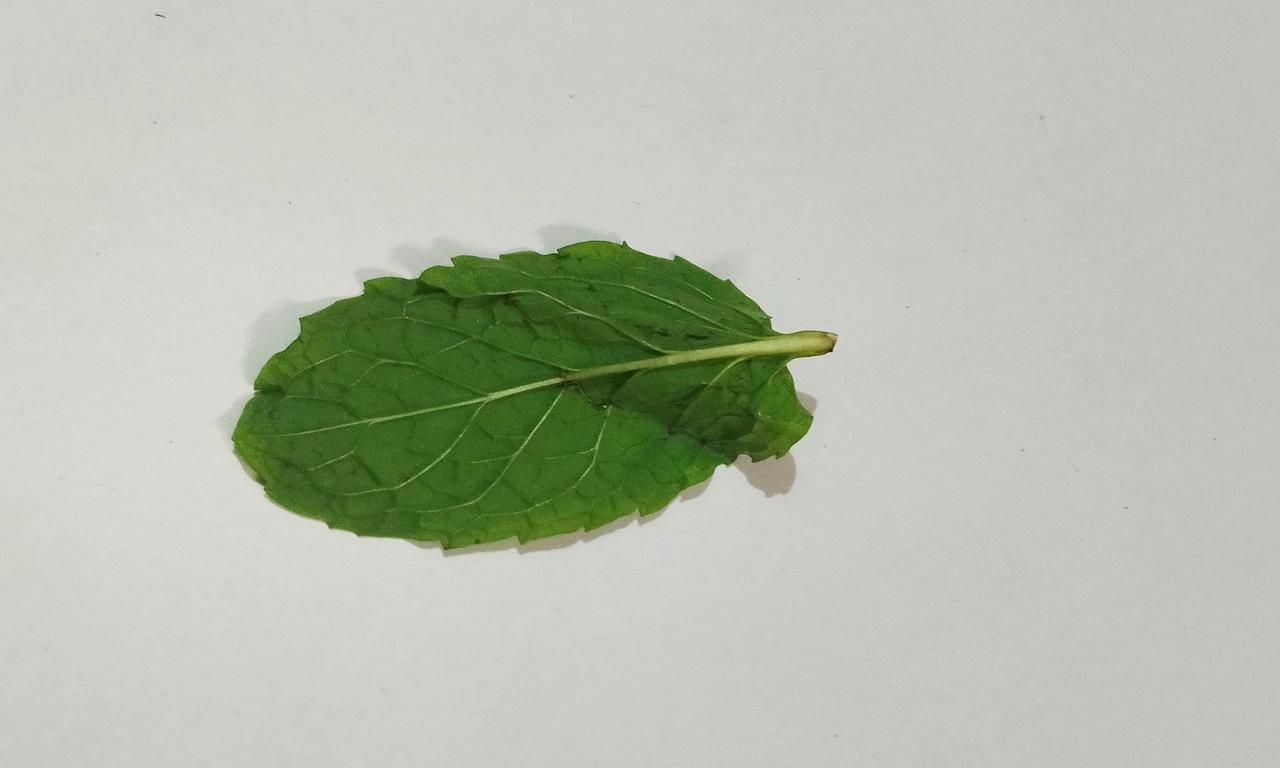
Label: Fresh